Alexander Lukashenko

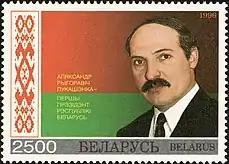
President Lukashenko on a postage stamp from 1996

In February 1995, Lukashenko announced his intention to hold a referendum. For the young democratic republic this raised the controversial issue of the Russification of Belarus. Lukashenko said he would press ahead with the referendum regardless of opposition in the Supreme Council and threatened to suspend its activities if it did not agree to hold the referendum. On 11 April 1995, a vote was held in parliament on calling a referendum on four issues proposed by Lukashenko: 1) granting Russian the status of a state language, 2) changing state symbols, 3) on economic integration with Russia and 4) on giving the president the right to dissolve parliament. The deputies rejected all the issues, except for that which regarded economic integration with Russia. It is unclear whether the president had legal power independently to call referendums, and if so, if they would be binding. Lukashenko stated that the referendum would be held despite the rejection by the deputies.